Proteasome accessory factor E

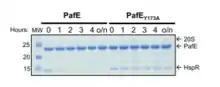
•An M. tuberculosis pafE mutant accumulates misfolded proteins and is unable to quickly degrade HspR, resulting in the bacteria being unable to fully induce expression of its heat shock genes. As a result, the bacteria would be unable to cope with proteotoxic stress, leading to cell death.

"Mycobacterium tuberculosis" (Mtb) is the etiologic agent of the disease tuberculosis, which kills approximately 1.4 million people each year. Mtb's arduous treatment regimen and the recent emergence of increasingly drug-resistant Mtb strains have given rise to an urgent need for the development of new anti-tubercular drugs. The mycobacterial proteasome, a large proteolytic complex is important for both Mtb virulence and resistance to the host's antimicrobial nitric oxide response, is a potential therapeutic target. Proteins can be targeted for proteasomal degradation in Mtb by the pupylation pathway, a process that is functionally analogous to eukaryotic ubiquitination. Pupylation centers around the small protein modifier Pup (prokaryotic ubiquitin-like protein), which is covalently ligated to a protein to target it for proteolysis. Despite advances in understanding of the Pup-proteasome system, no group has yet recapitulated robust degradation of a native substrate by the Mtb proteasome in vitro, implying that additional unknown factors are necessary for proteasomal activity. To search for such factors, researchers used a catalytically in active "proteasome trap" that stabilizes proteasomal interactions to identify novel proteasome-associated proteins, in 2014. PafE copurified with the proteasome trap in high abundance and co-occurs evolutionarily with the prokaryotic 20S core particle.